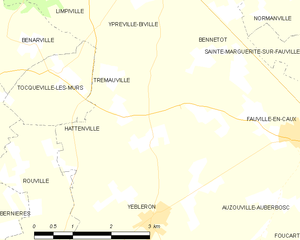
Carte des communes françaises Hattenville
Hattenville est une commune française située dans le département de la Seine-Maritime, en région Normandie.